Constitution of Malaysia

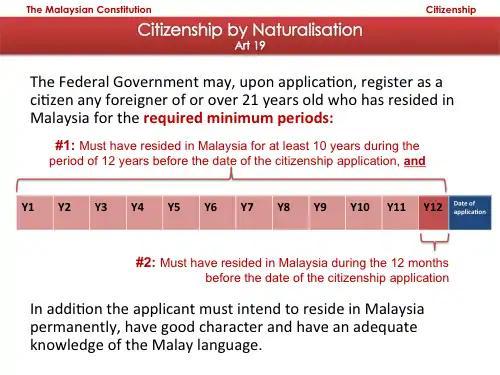
Diagram of the requirements for Malaysian citizenship by naturalisation.

Citizenship by operation of law generally means the acquisition of citizenship which are automatically recognized by law, usually at birth, without additional vetting or requirements like those who acquire citizenship by registration or naturalisation. Citizenship by operation of law is also sometimes called "automatic citizenship".